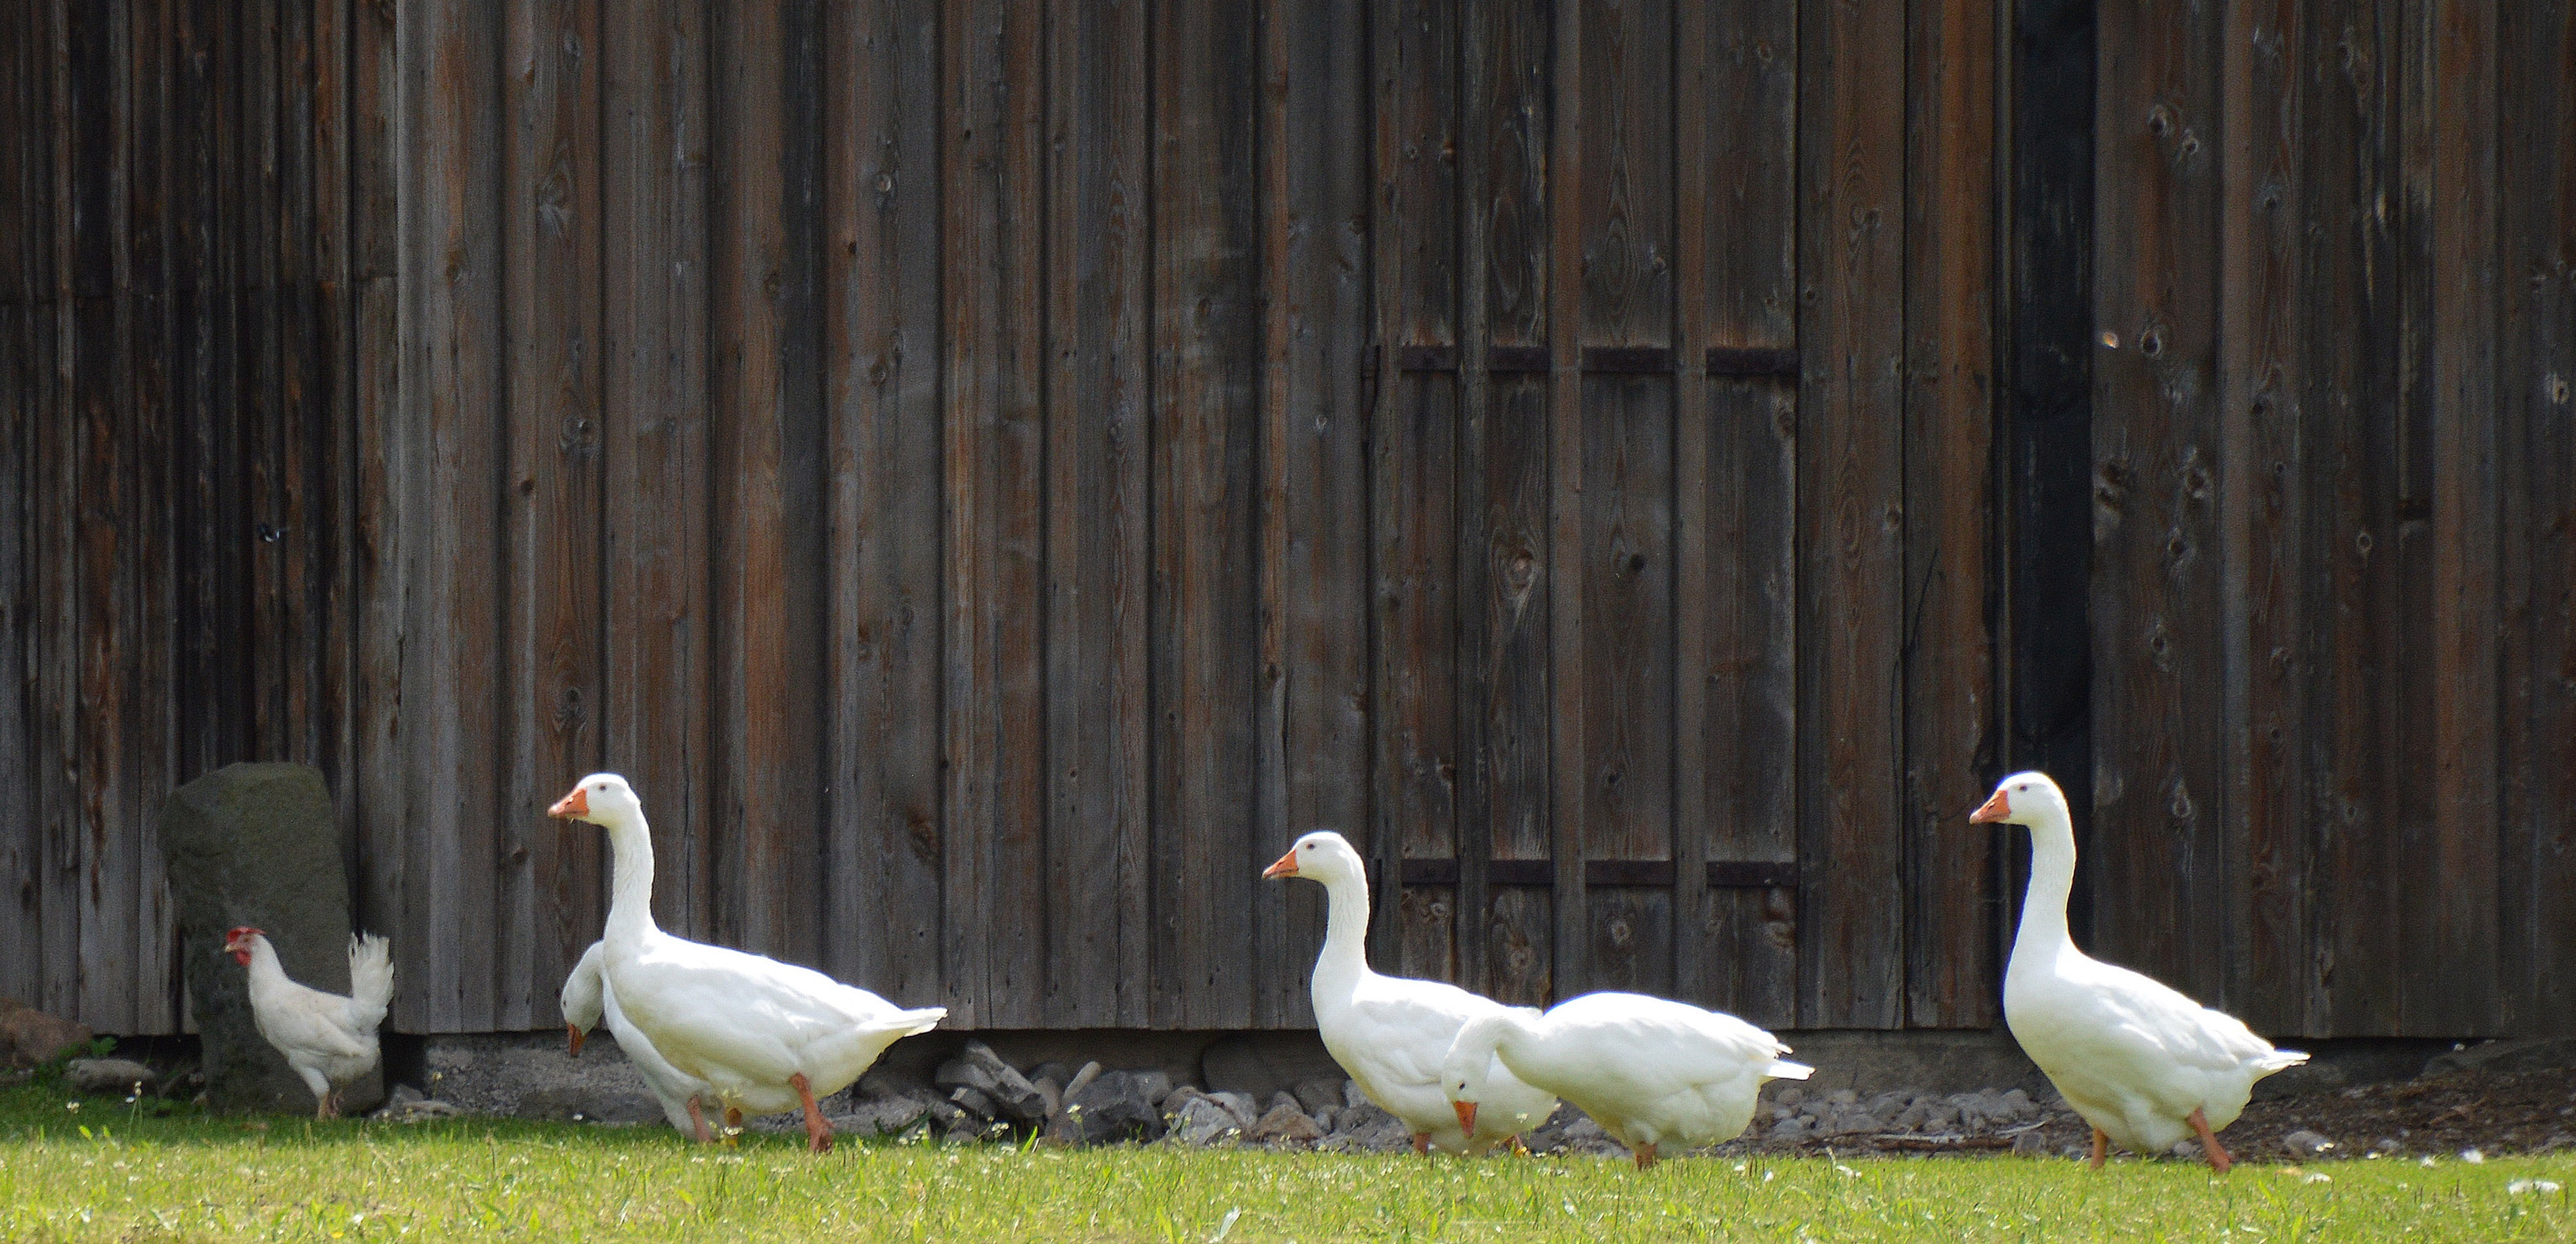
bird, meadow, barn, animal, wildlife, feather, chicken, fauna, poultry, duck, farmhouse, goose, waterfowl, luck, water bird, backdrop, country life, free range, single file, geese theater, yard gate, happy animals, happy geese, st martin's goose, goose in happiness, goose in motion, goose beak, golden goose, whole goose, ducks geese and swans